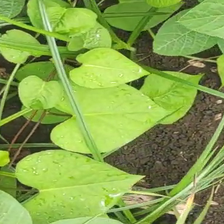
Weed species: Obscure_morning _glory(Ipomoea obscura)